Commonwealth Secretariat

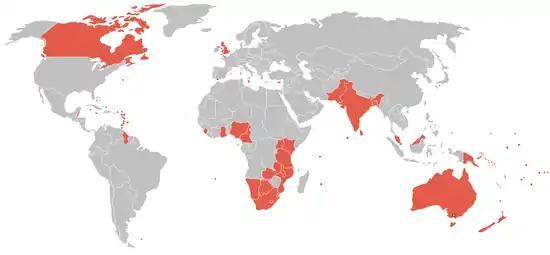
The Member Countries of the Commonwealth

The Commonwealth Secretariat comprises 56 independent countries, 33 small states (states with a population of 1.5 million or less), and 2.7 billion citizens. As of November 2007, when the Commonwealth Heads of Government held a meeting in Uganda, they reviewed and solidified the rules for membership into the Secretariat. The Commonwealth Secretariat outlines these membership rules: